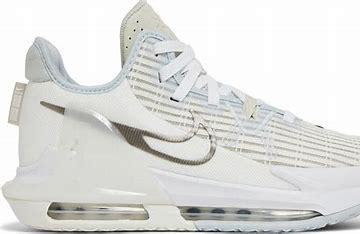
Brand: Nike
Model: Lebron Witness 6